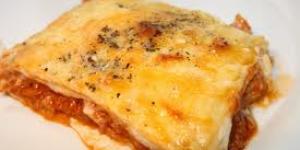
lasagna de atun facil